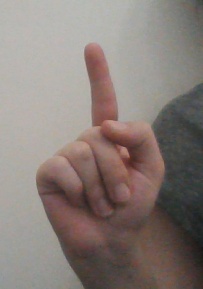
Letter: bb